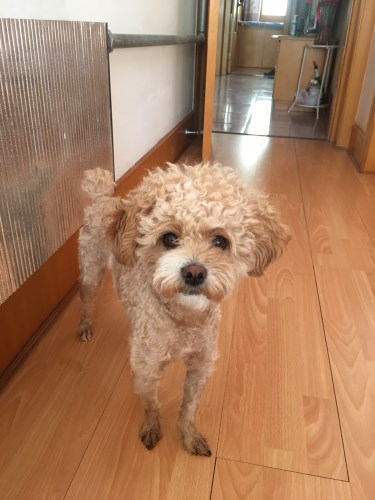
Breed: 7449-n000128-teddy